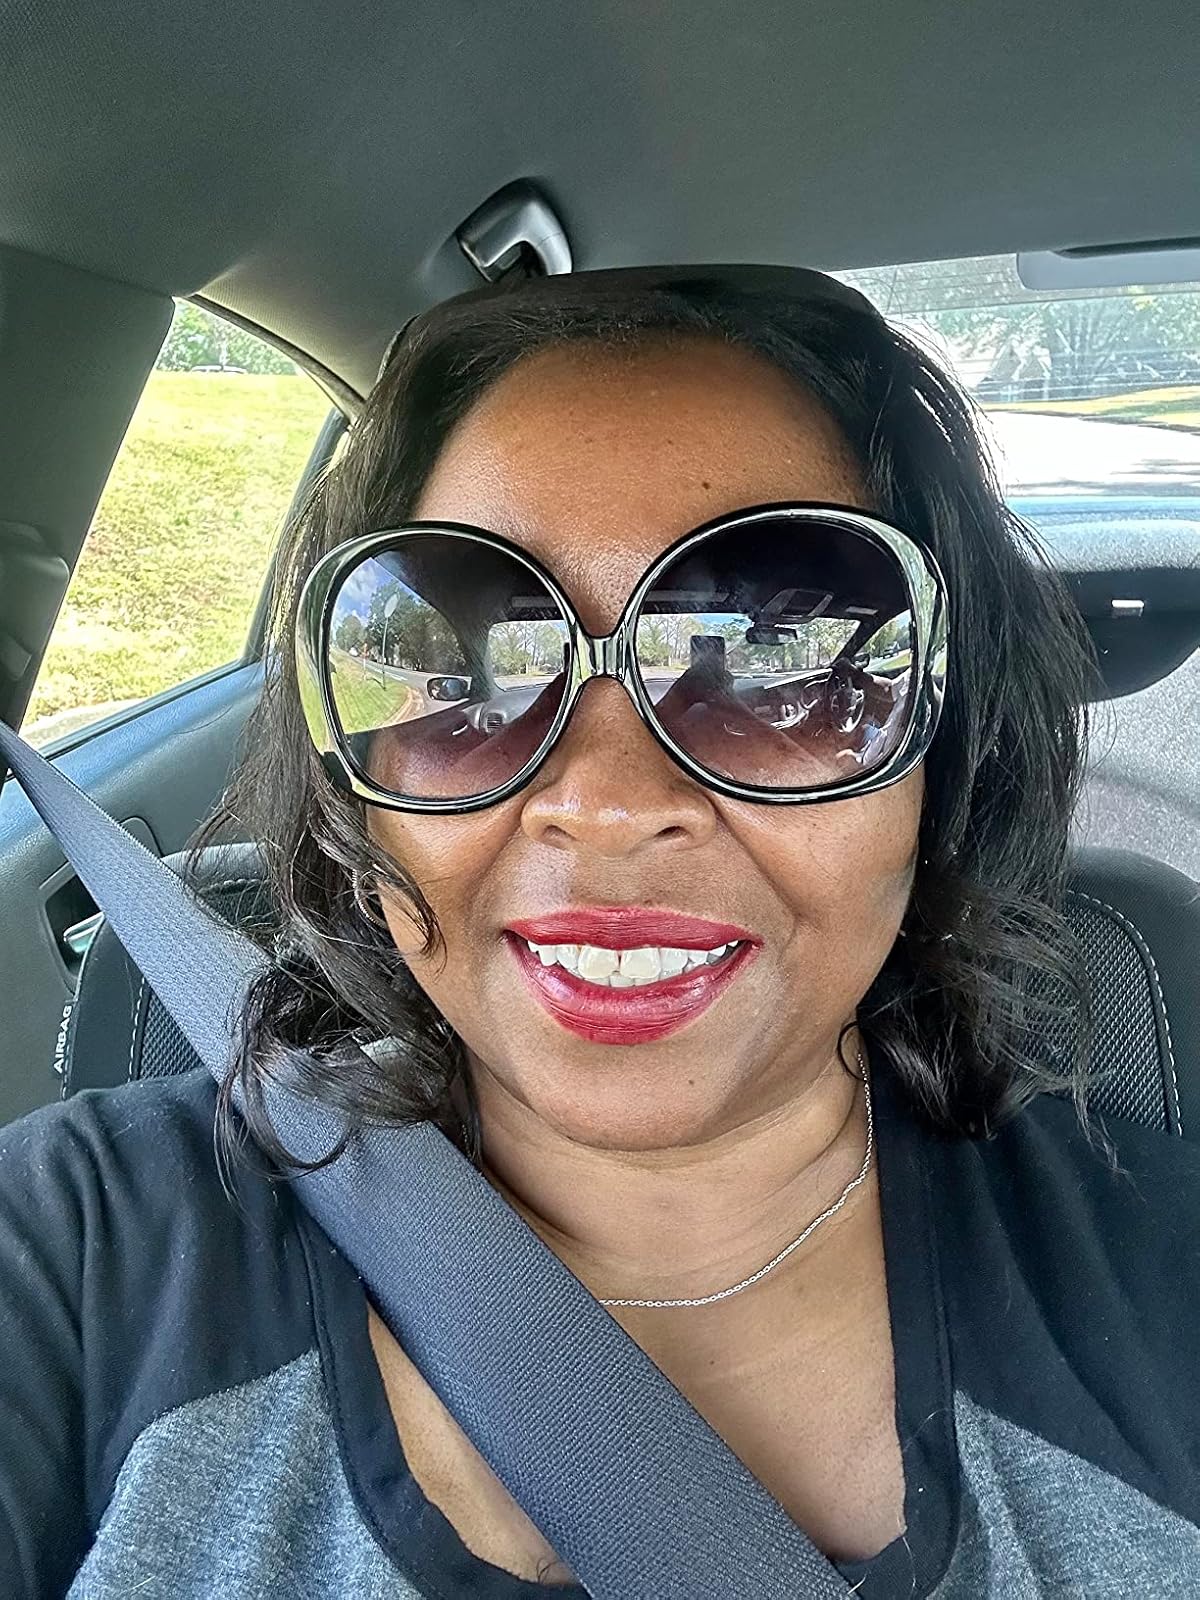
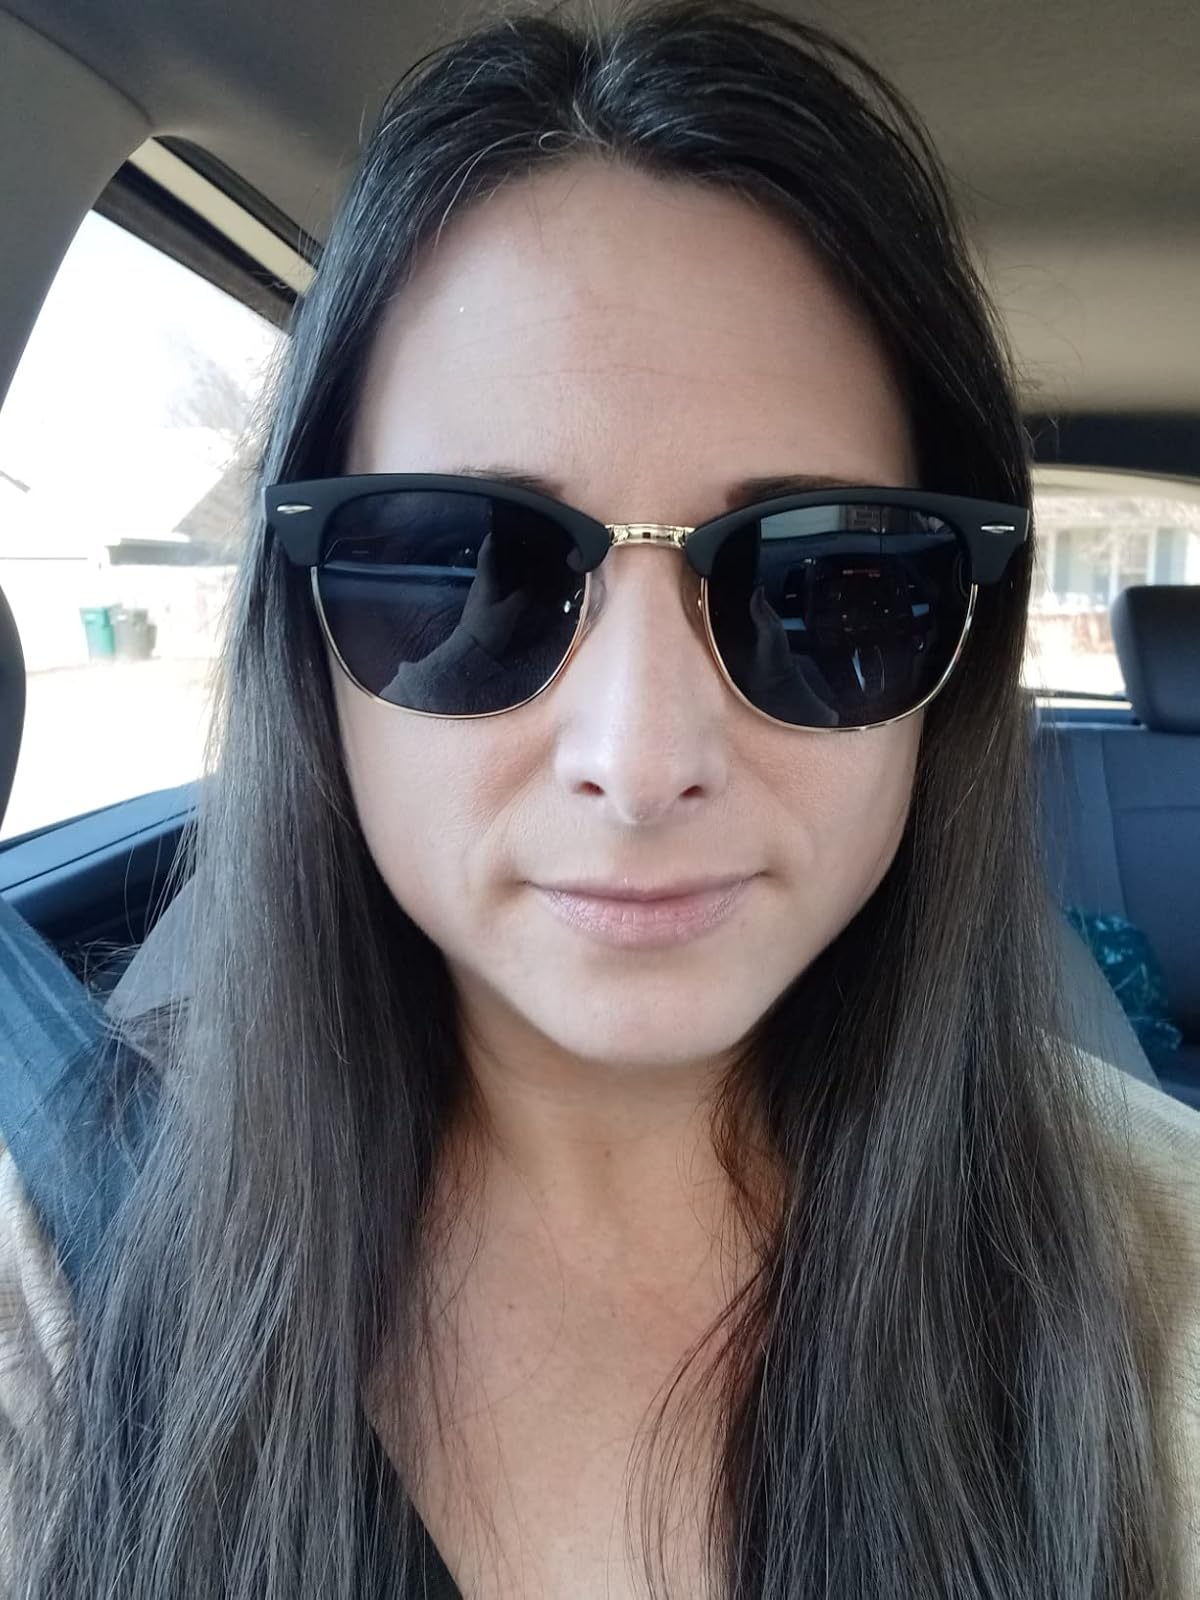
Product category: accessories_sunglasses
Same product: no